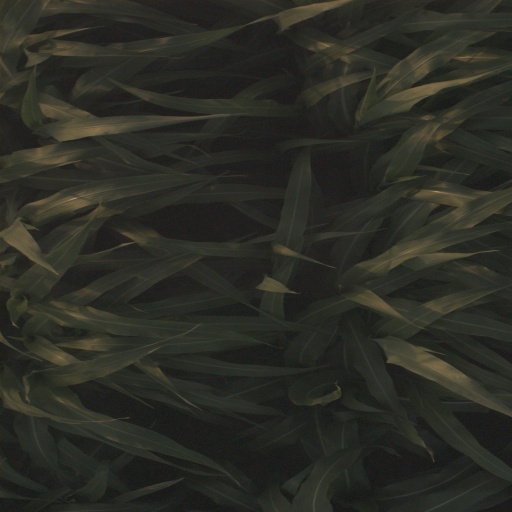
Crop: sorghum